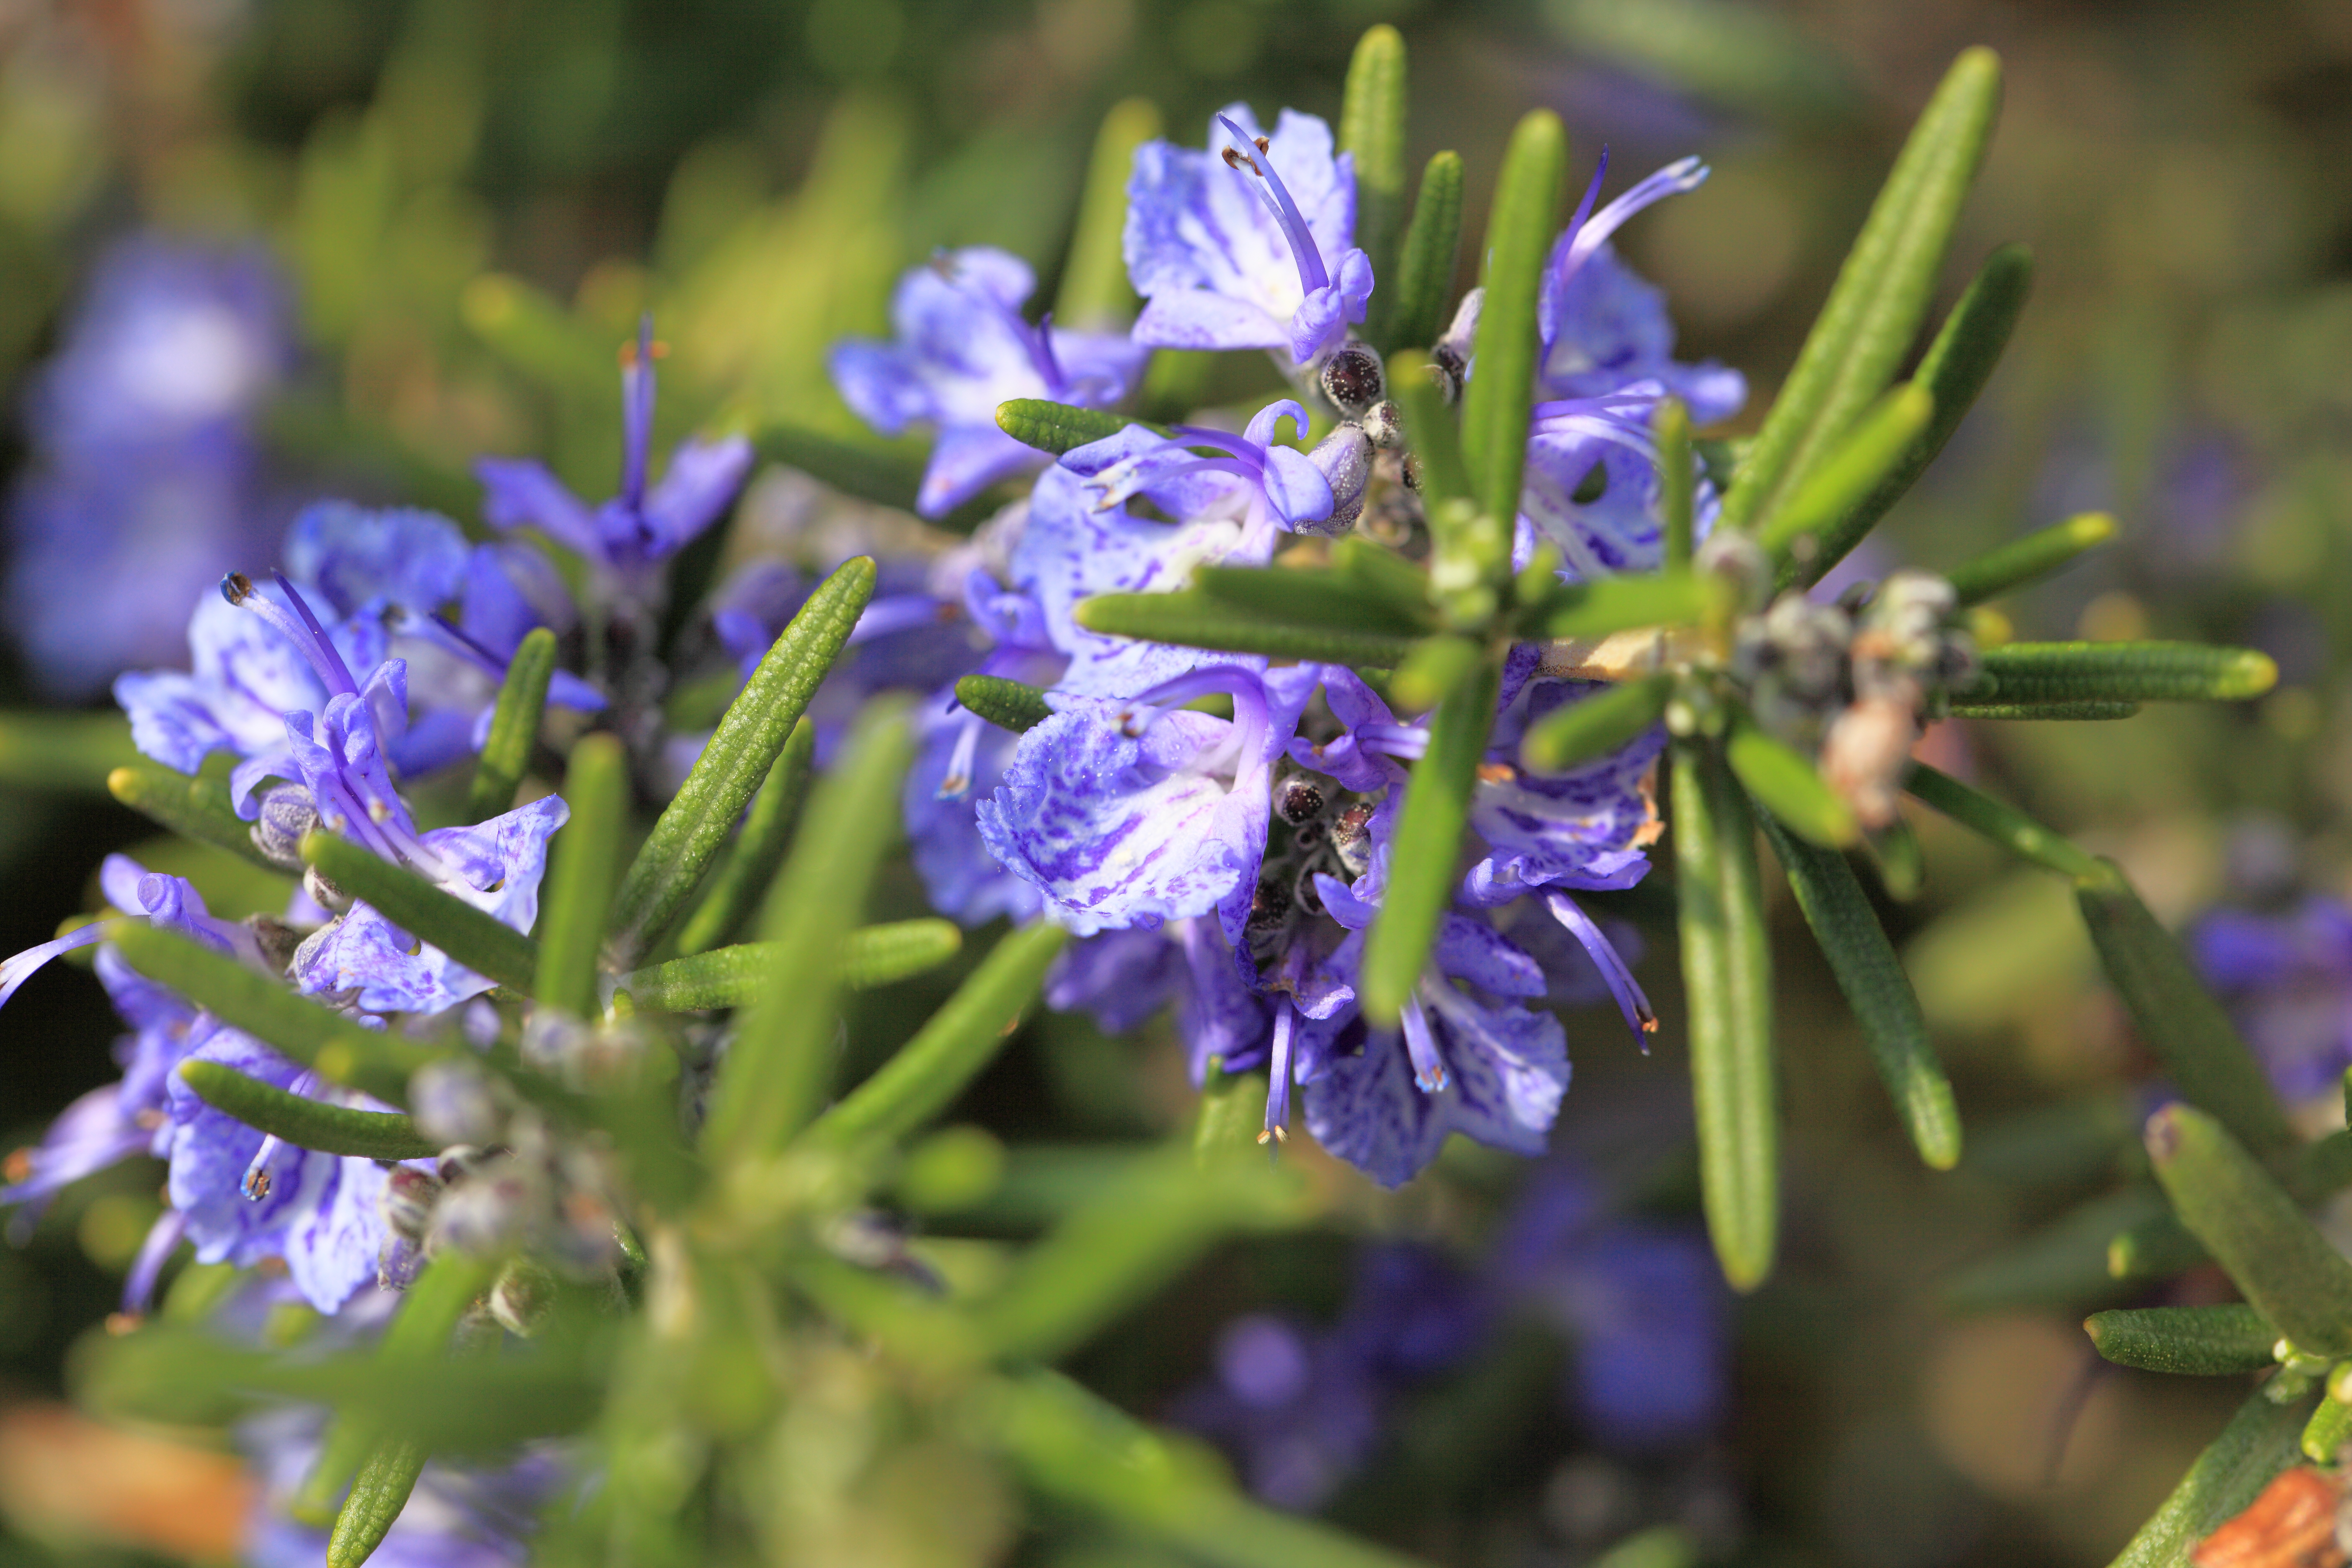
blossom, plant, flower, herb, botany, flora, lavender, wildflower, shrub, rosemary, macro photography, flowering plant, land plant, english lavender, hyssopus